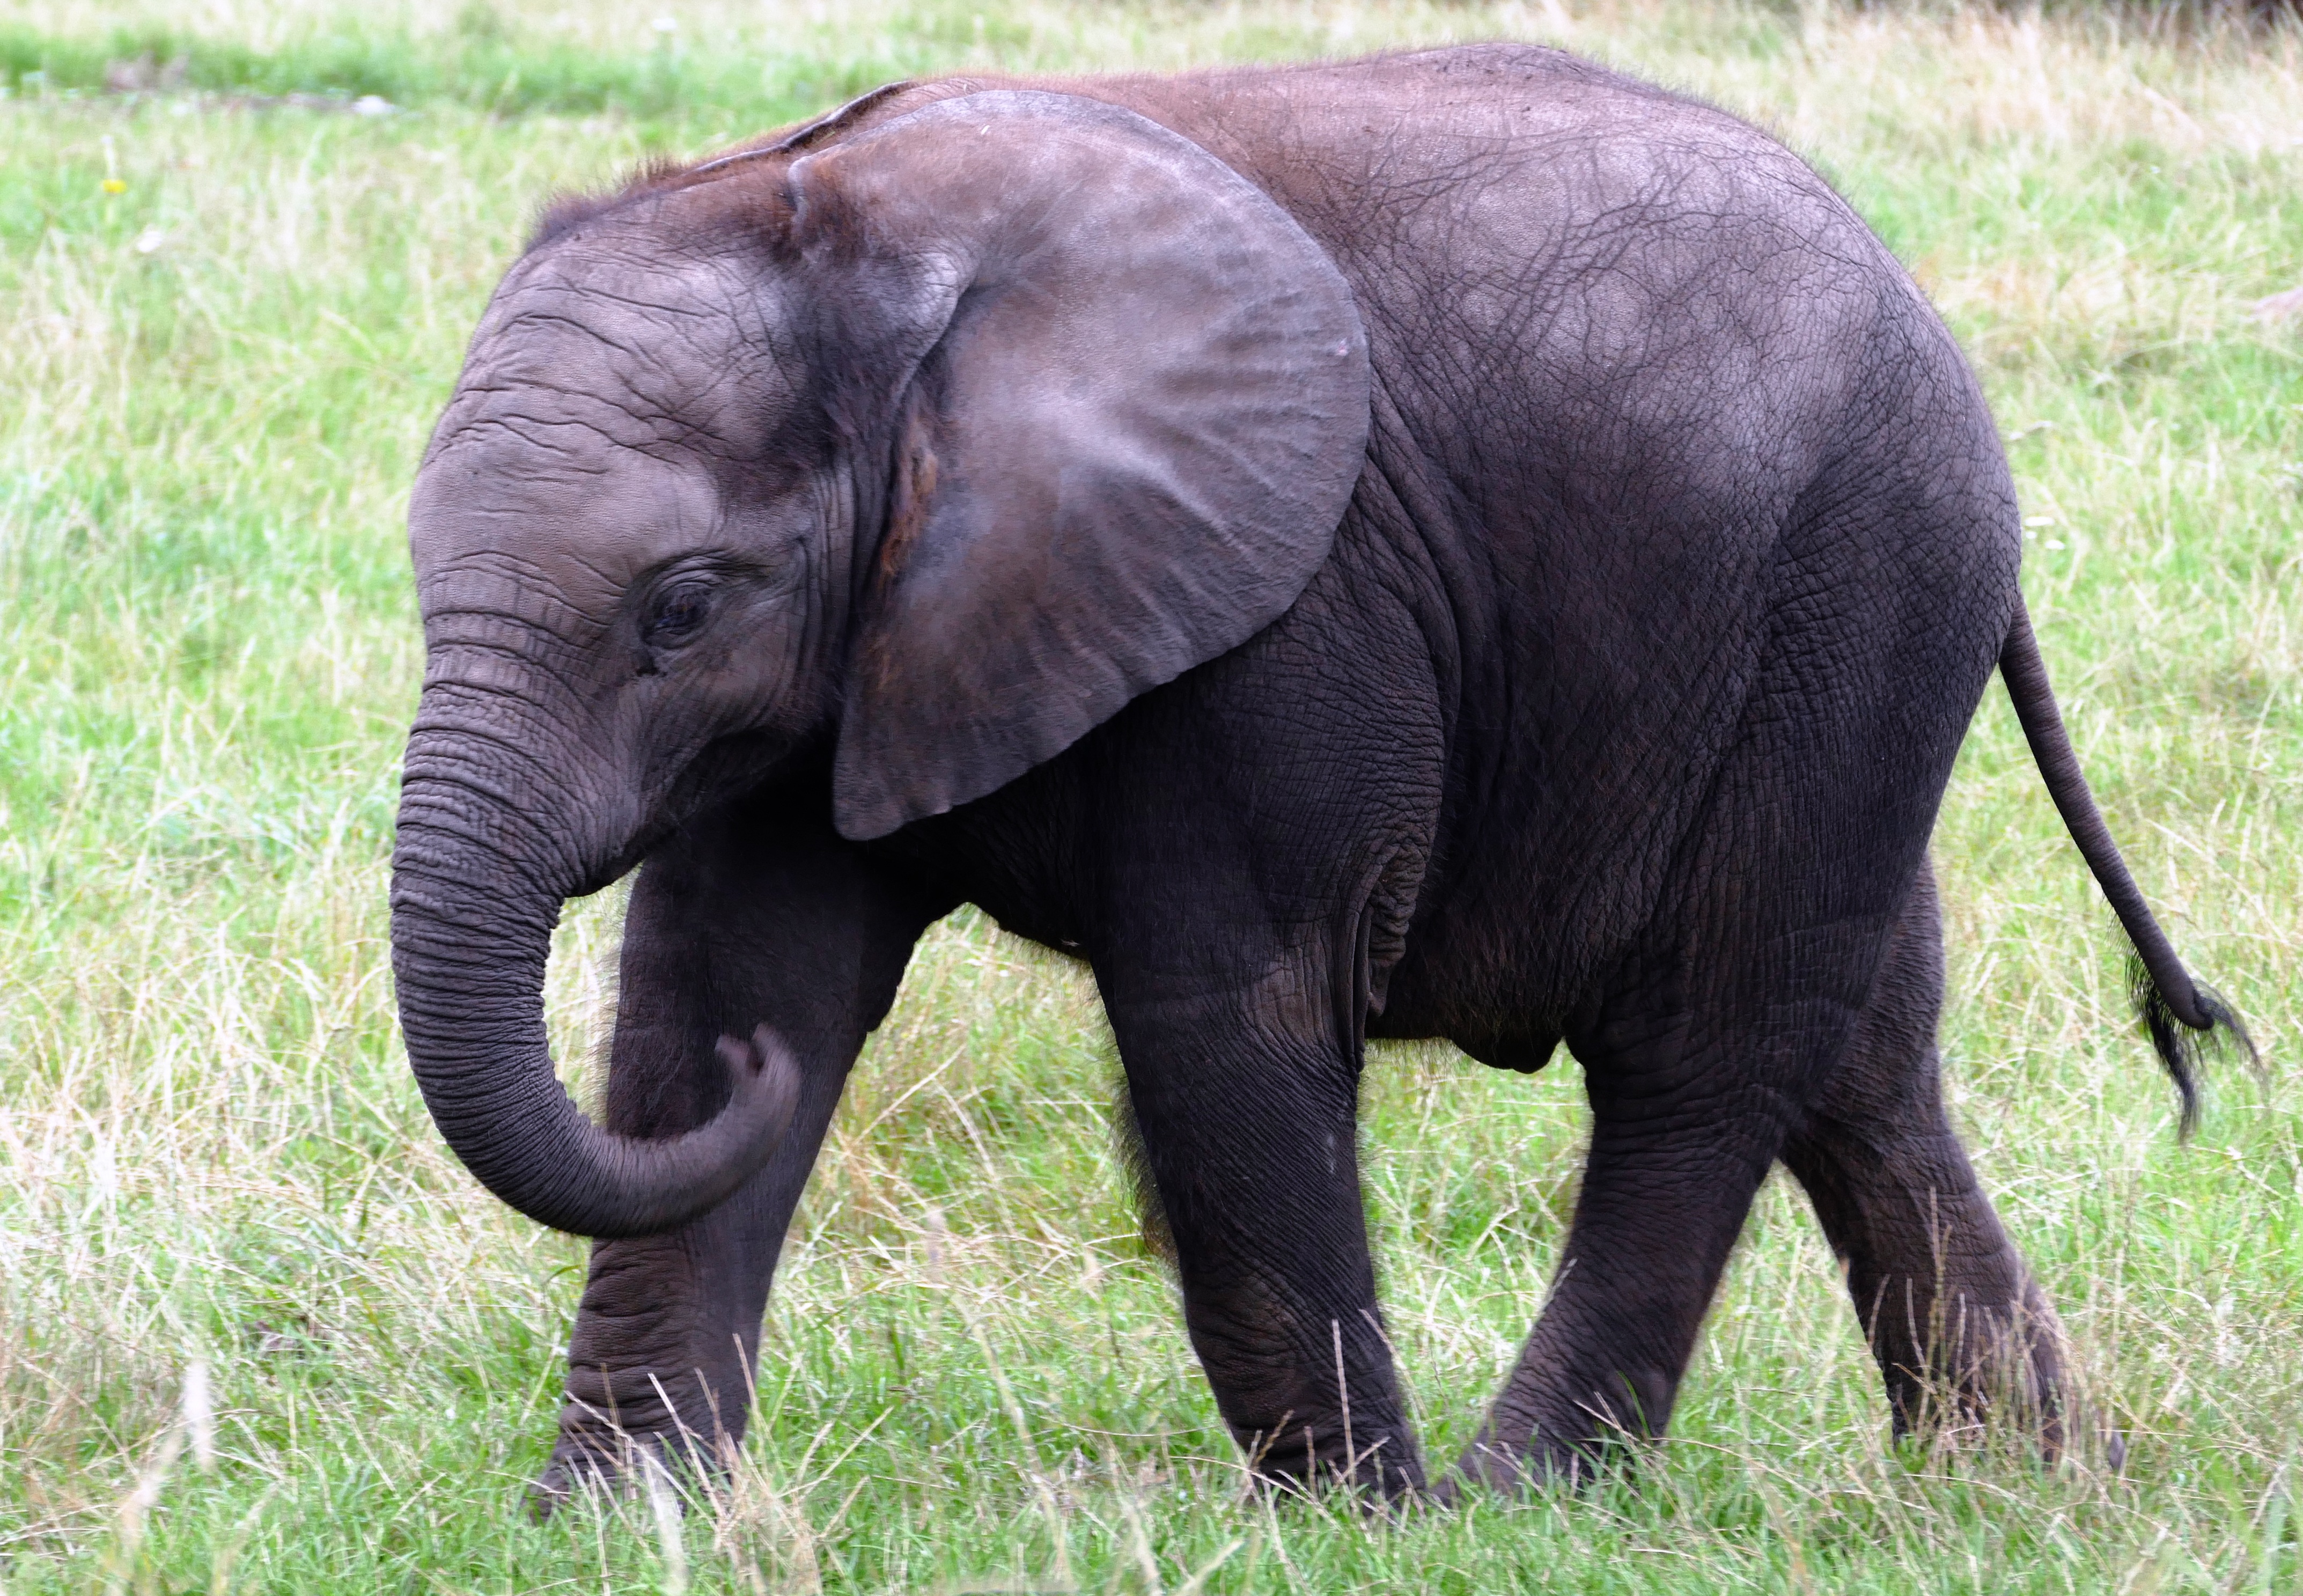
nature, grass, wilderness, trunk, cute, wildlife, wild, zoo, natural, park, mammal, fauna, elephant, tusk, ivory, outdoors, face, power, grey, savannah, animals, reserve, ears, head, endangered, vertebrate, big, conservation, large, huge, strong, african, safari, herbivore, strength, powerful, enormous, zoo animals, wild animals, indian elephant, african elephant, elephants and mammoths